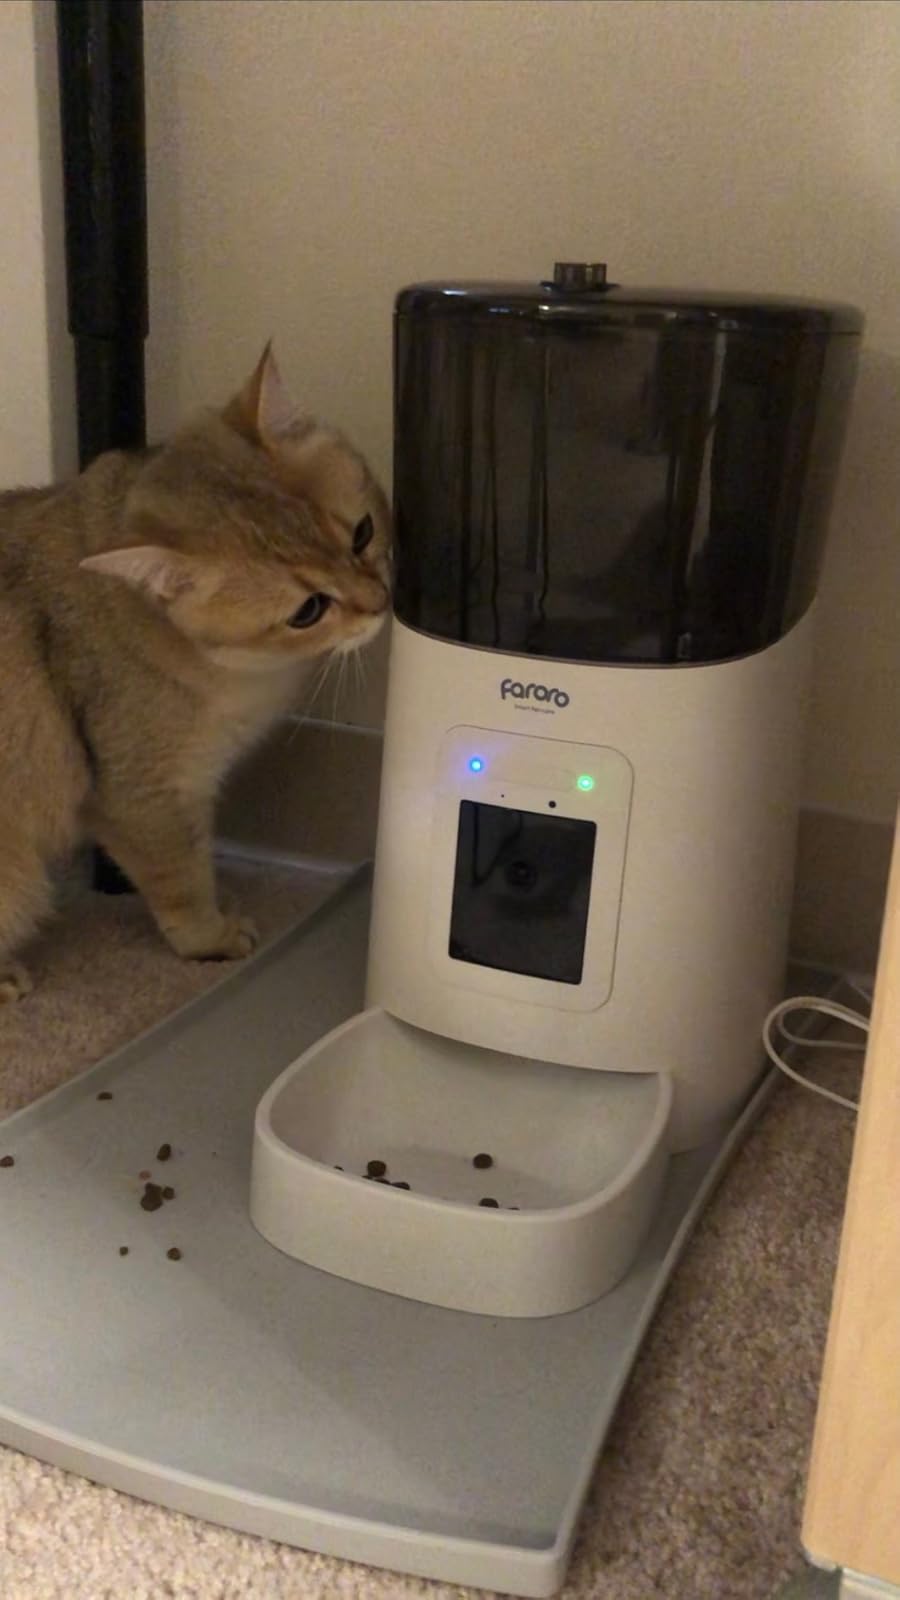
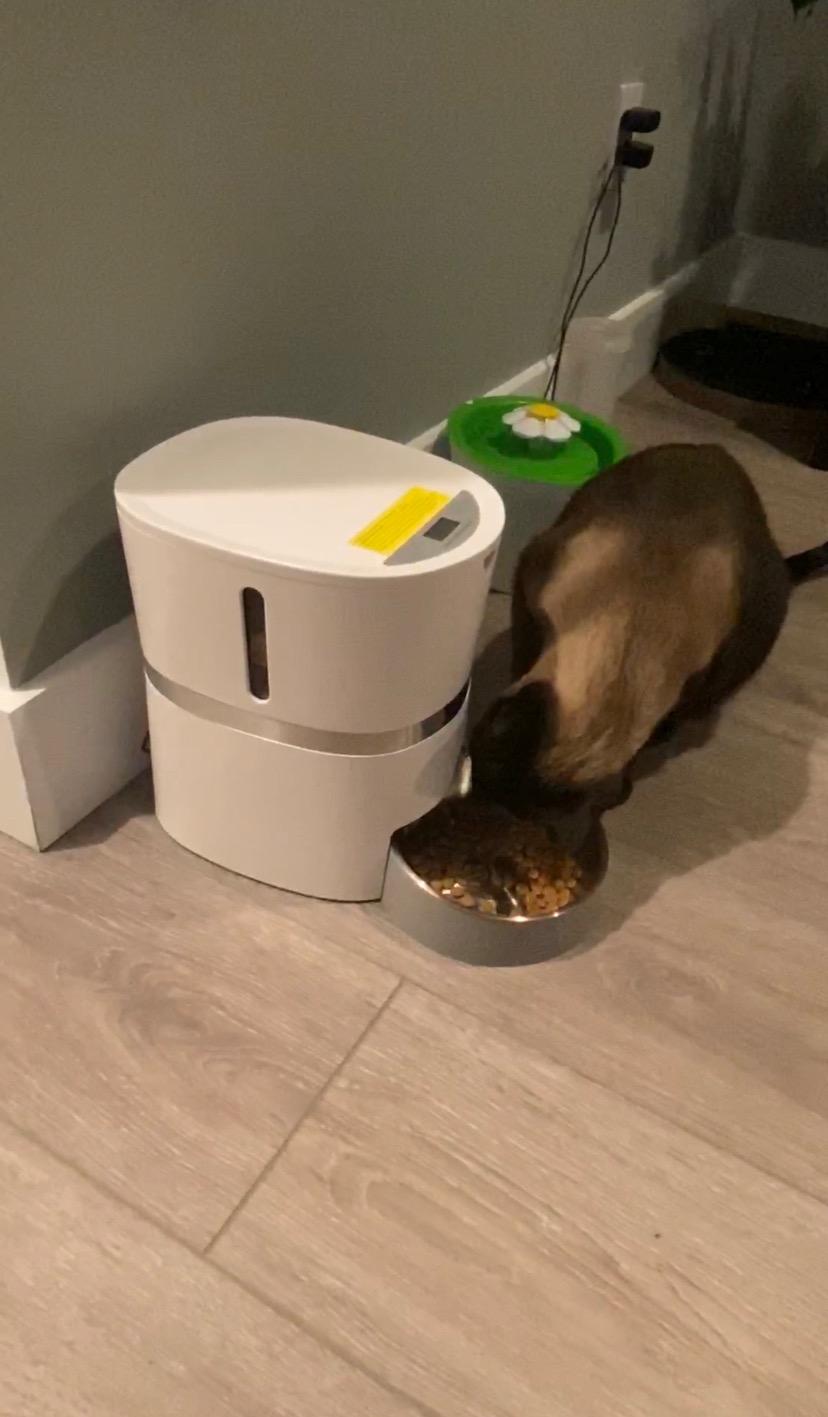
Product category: items_feeder
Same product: no